Jean Navarre

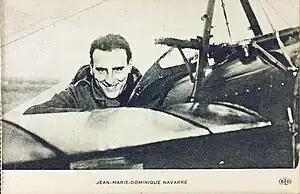
Jean Marie Dominique Navarre.

Born on 8 August 1895 in Jouy-sur-Morin, Navarre turned out to be a difficult child who challenged his teachers and frequently played truant with his younger brother.